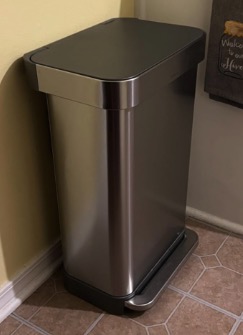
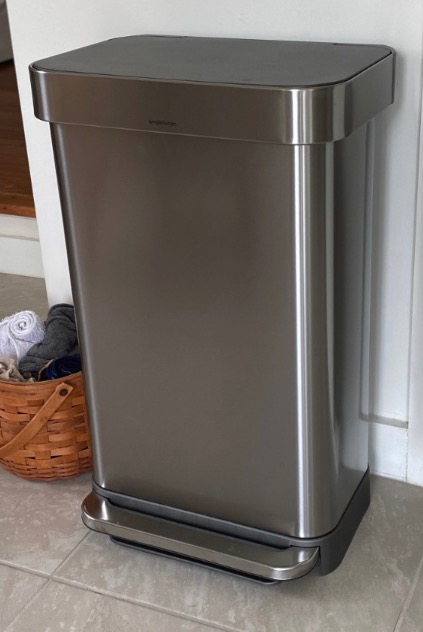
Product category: misc
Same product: yes